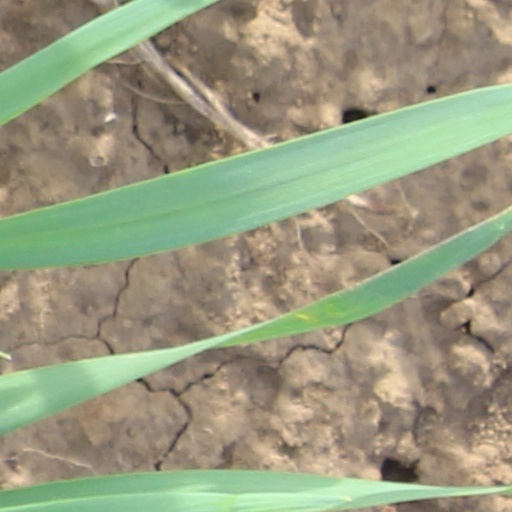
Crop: wheat